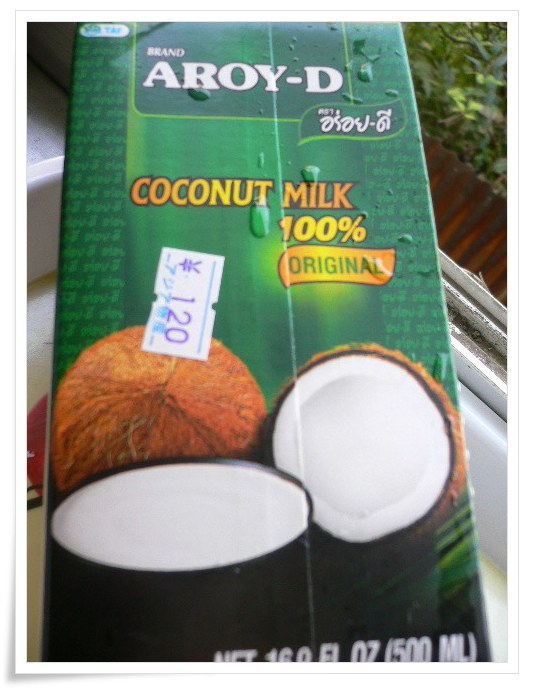
Waste category: cardboard